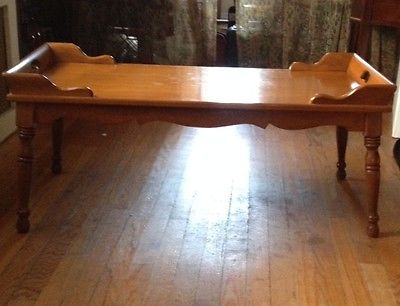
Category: table